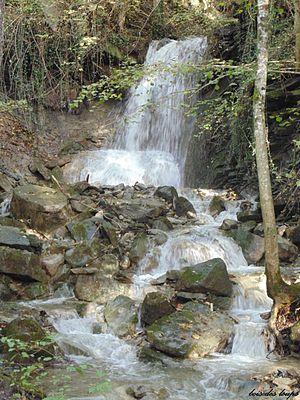
26 octobre 2013
Lucinges est une commune du département de Haute-Savoie, dans la région Auvergne-Rhône-Alpes, en France.